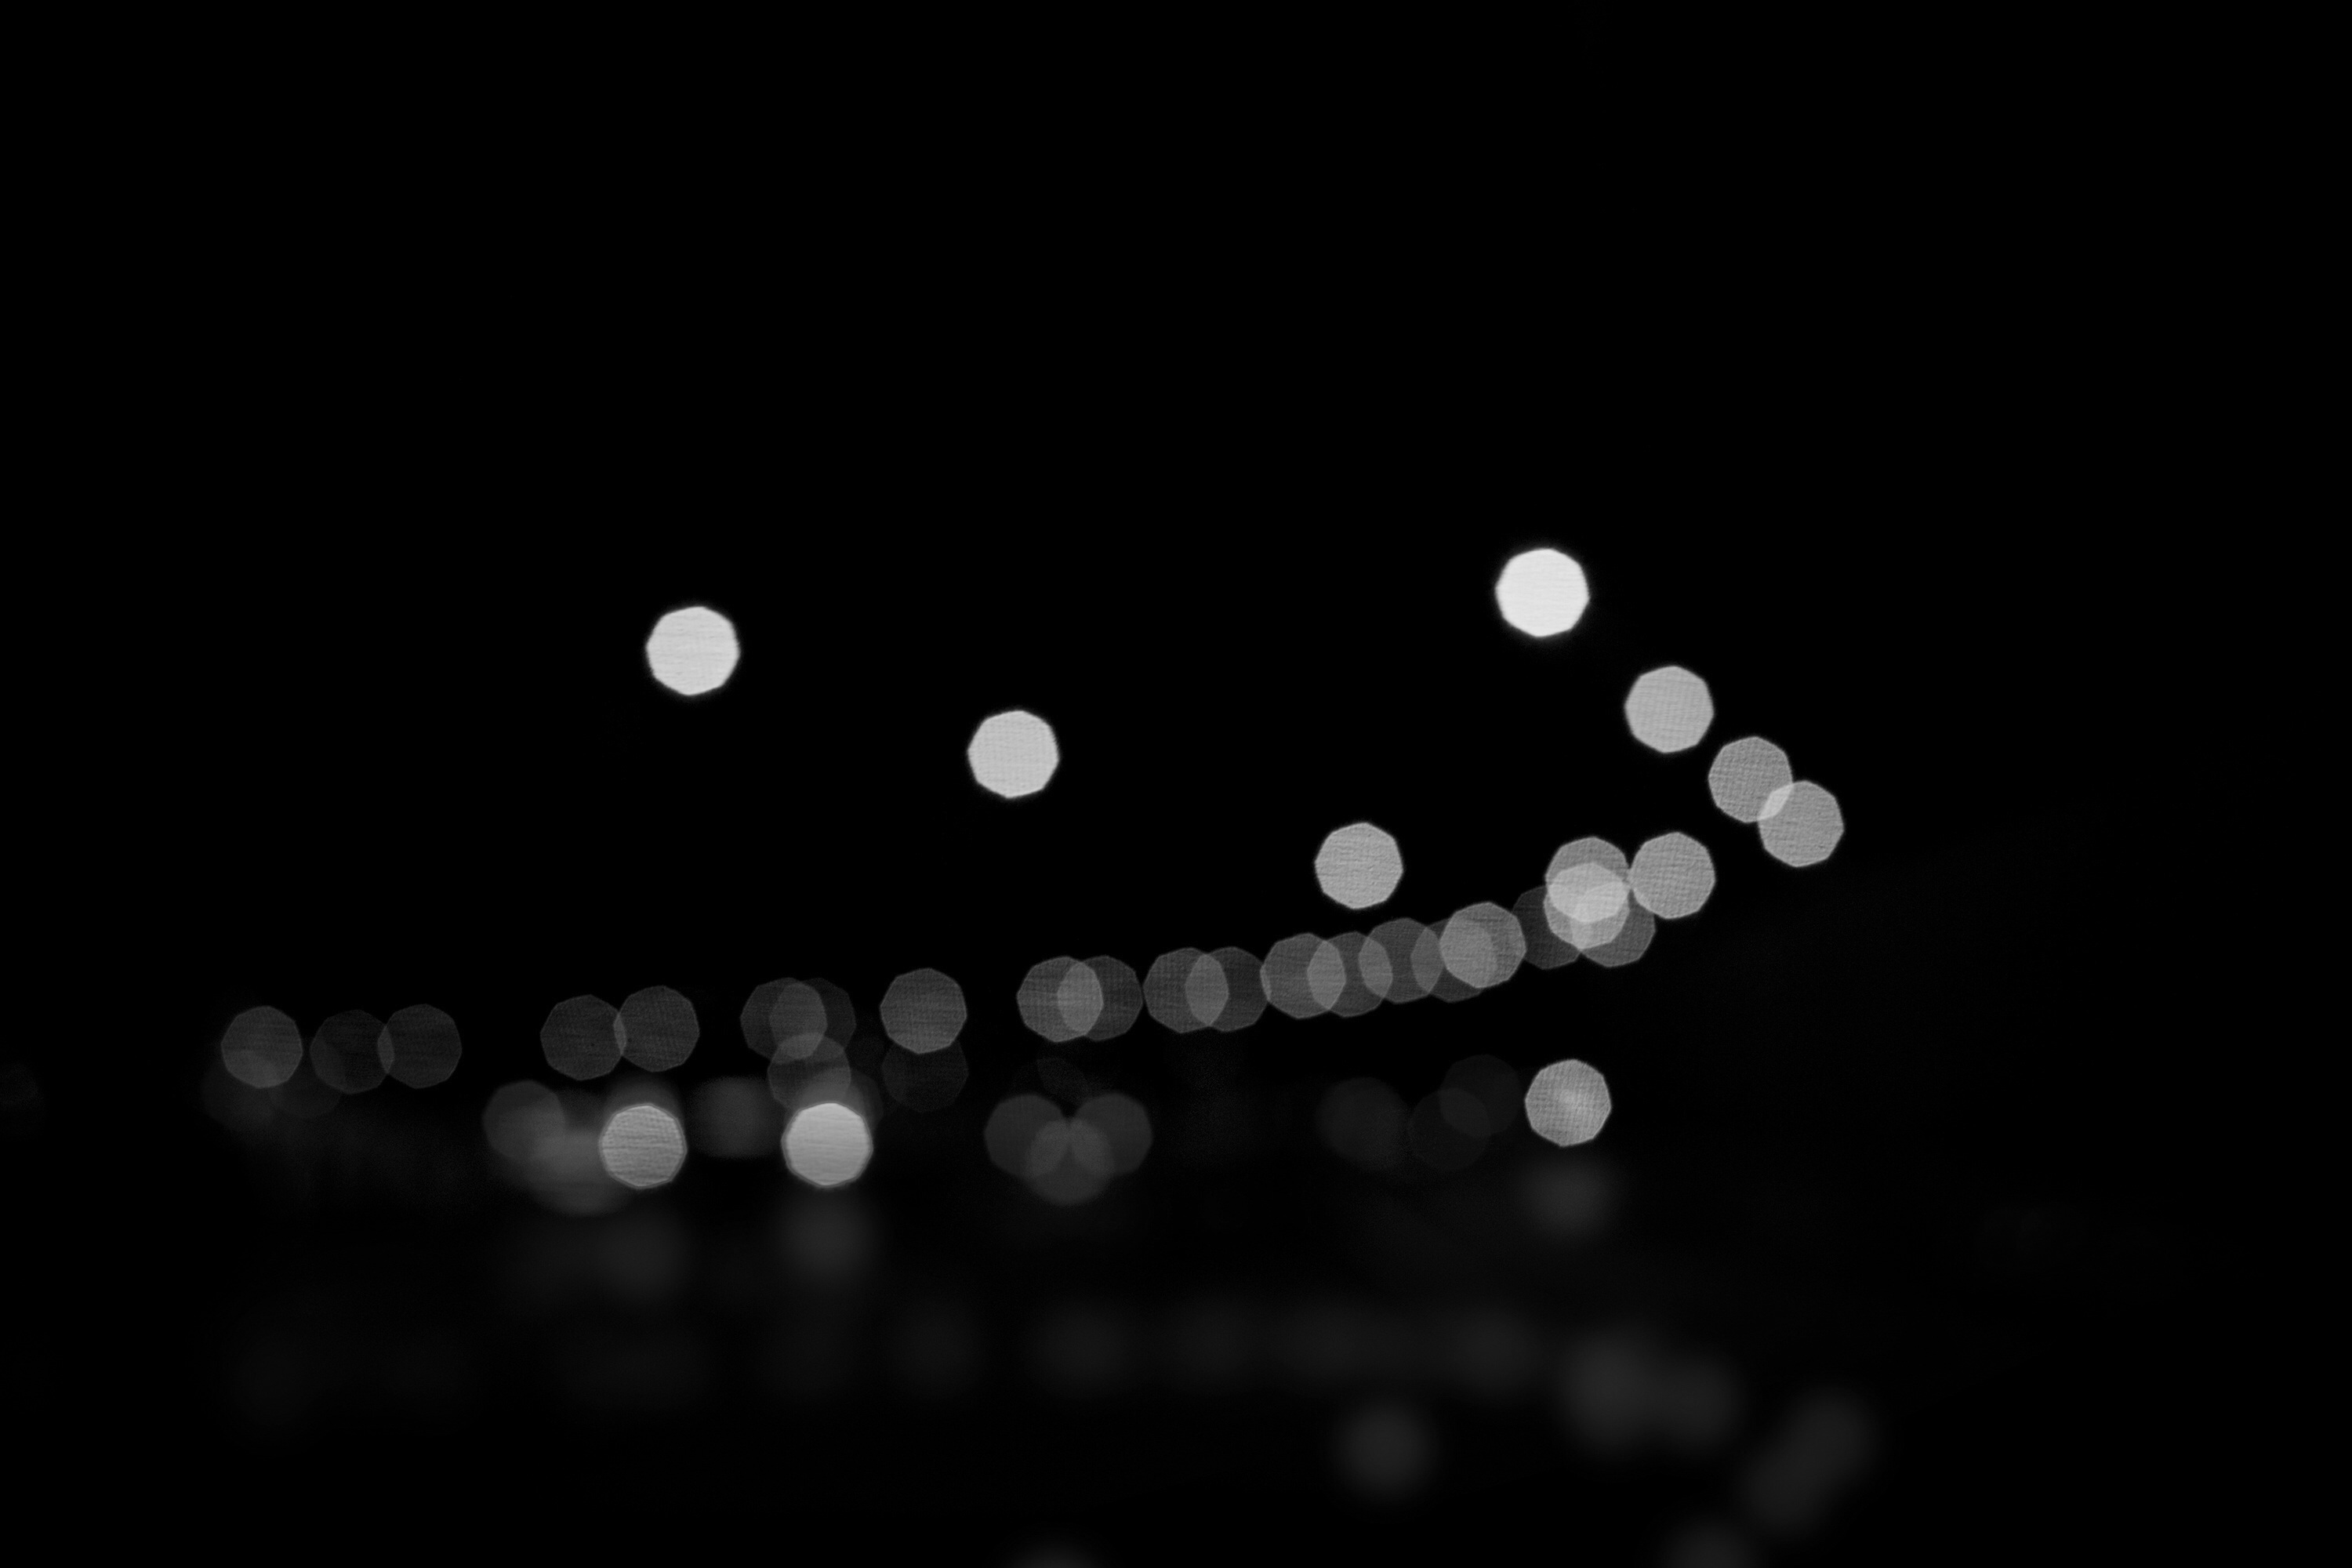
desk, table, cafe, coffee shop, coffee, light, bokeh, blur, black and white, architecture, people, wood, girl, woman, road, white, street, car, camera, house, texture, interior, window, restaurant, home, summer, bar, female, counter, decoration, line, shop, portrait, young, food, lens, drive, space, brown, clean, kitchen, child, darkness, sink, empty, business, black, furniture, room, monochrome, together, blurred, breakfast, lighting, moon, decor, apartment, baby, modern, circle, surface, stove, sit, blank, customer, caucasian, family, art, indoors, fun, background, luxury, design, happy, happiness, display, dining, toddler, bright, wooden, new, style, image, blurry, estate, shape, top, effect, pub, copy, macro photography, blurred background, house window, summer fun, family happy, background images, kitchen sink, monochrome photography, kitchen interior, blurred lights, restaurant interior, computer wallpaper, 50 mm, blurry backgrounds, coffee shop interior, cafe interior, kitchen counter, young people having fun